Embrace Life

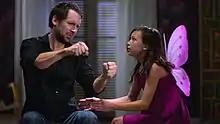
The father and daughter.

Embrace Life is a short British public information film made for the Sussex Safer Roads Partnership (SSRP) about the importance of wearing seat belts. Released on 20 January 2010 and initially only shown in the local Sussex area, the short film became an international phenomenon after it was distributed on the internet, through social networking sites and YouTube, gaining over a million views in its first two weeks. By 13 February 2010 it had reached 129 different countries, was the 5th top rated video that month on YouTube and was the most top rated YouTube film of all time in the education category. The film achieved the highest rating of No. 8 Top Rated (All Time) film on YouTube, and as of 27 March 2013 it has had over 16,599,000 views. The film has been praised for its beauty and its emotional impact. The film has so far not been shown on television as part of a road safety campaign; although that was for which it was primarily designed and its spread has been almost entirely through the internet.